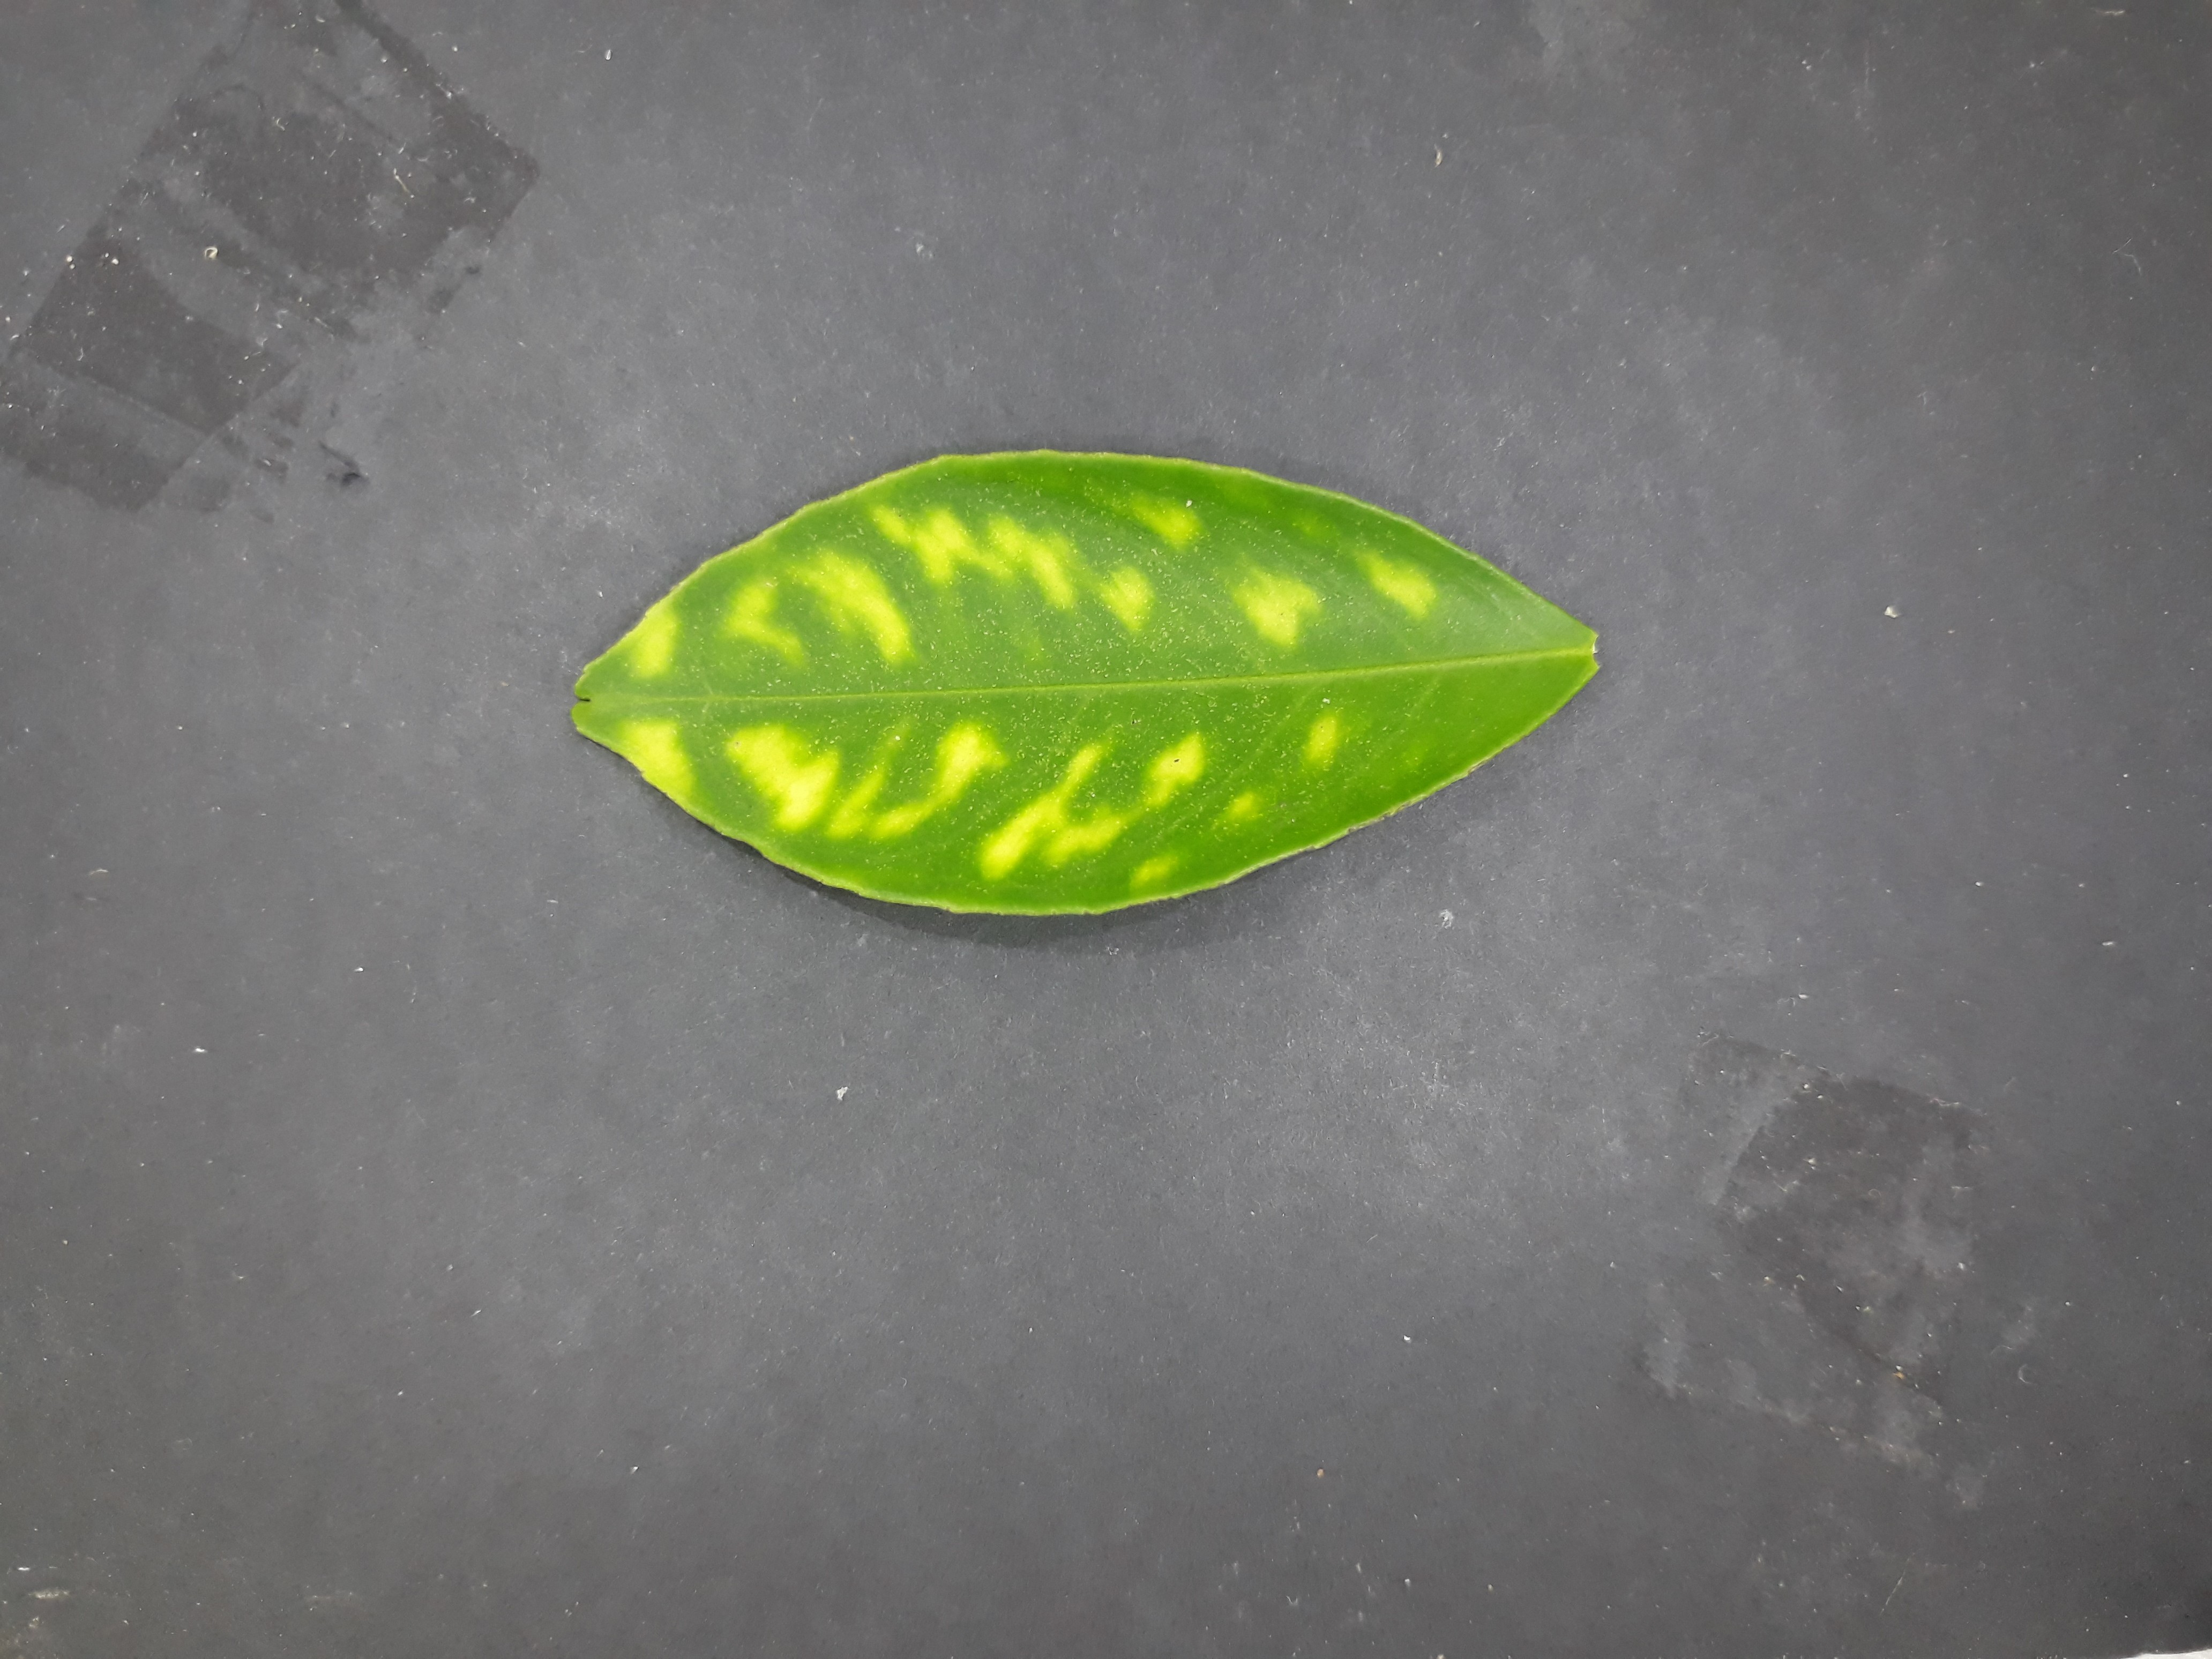
Label: Manganese deficiency (Mn)